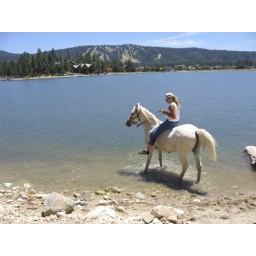
horse in lake